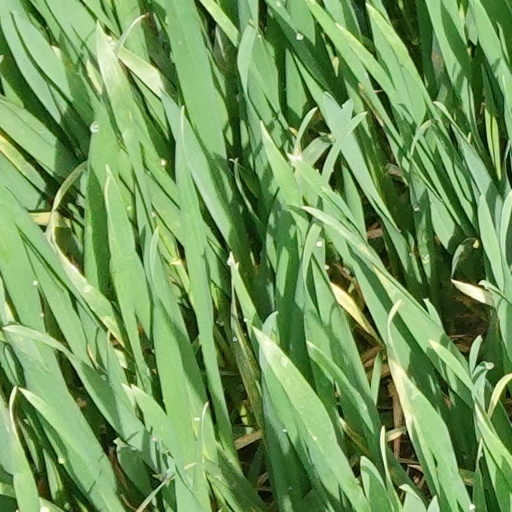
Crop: wheat